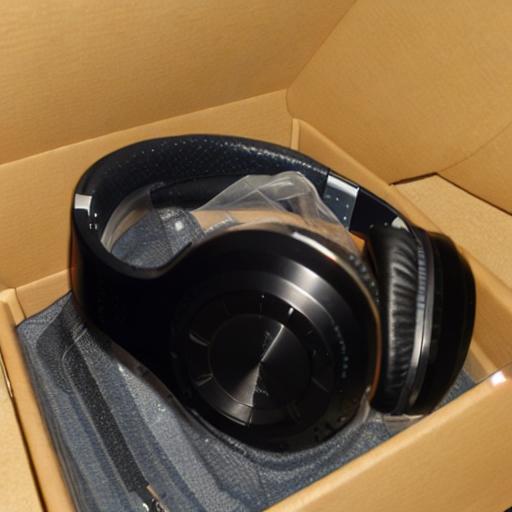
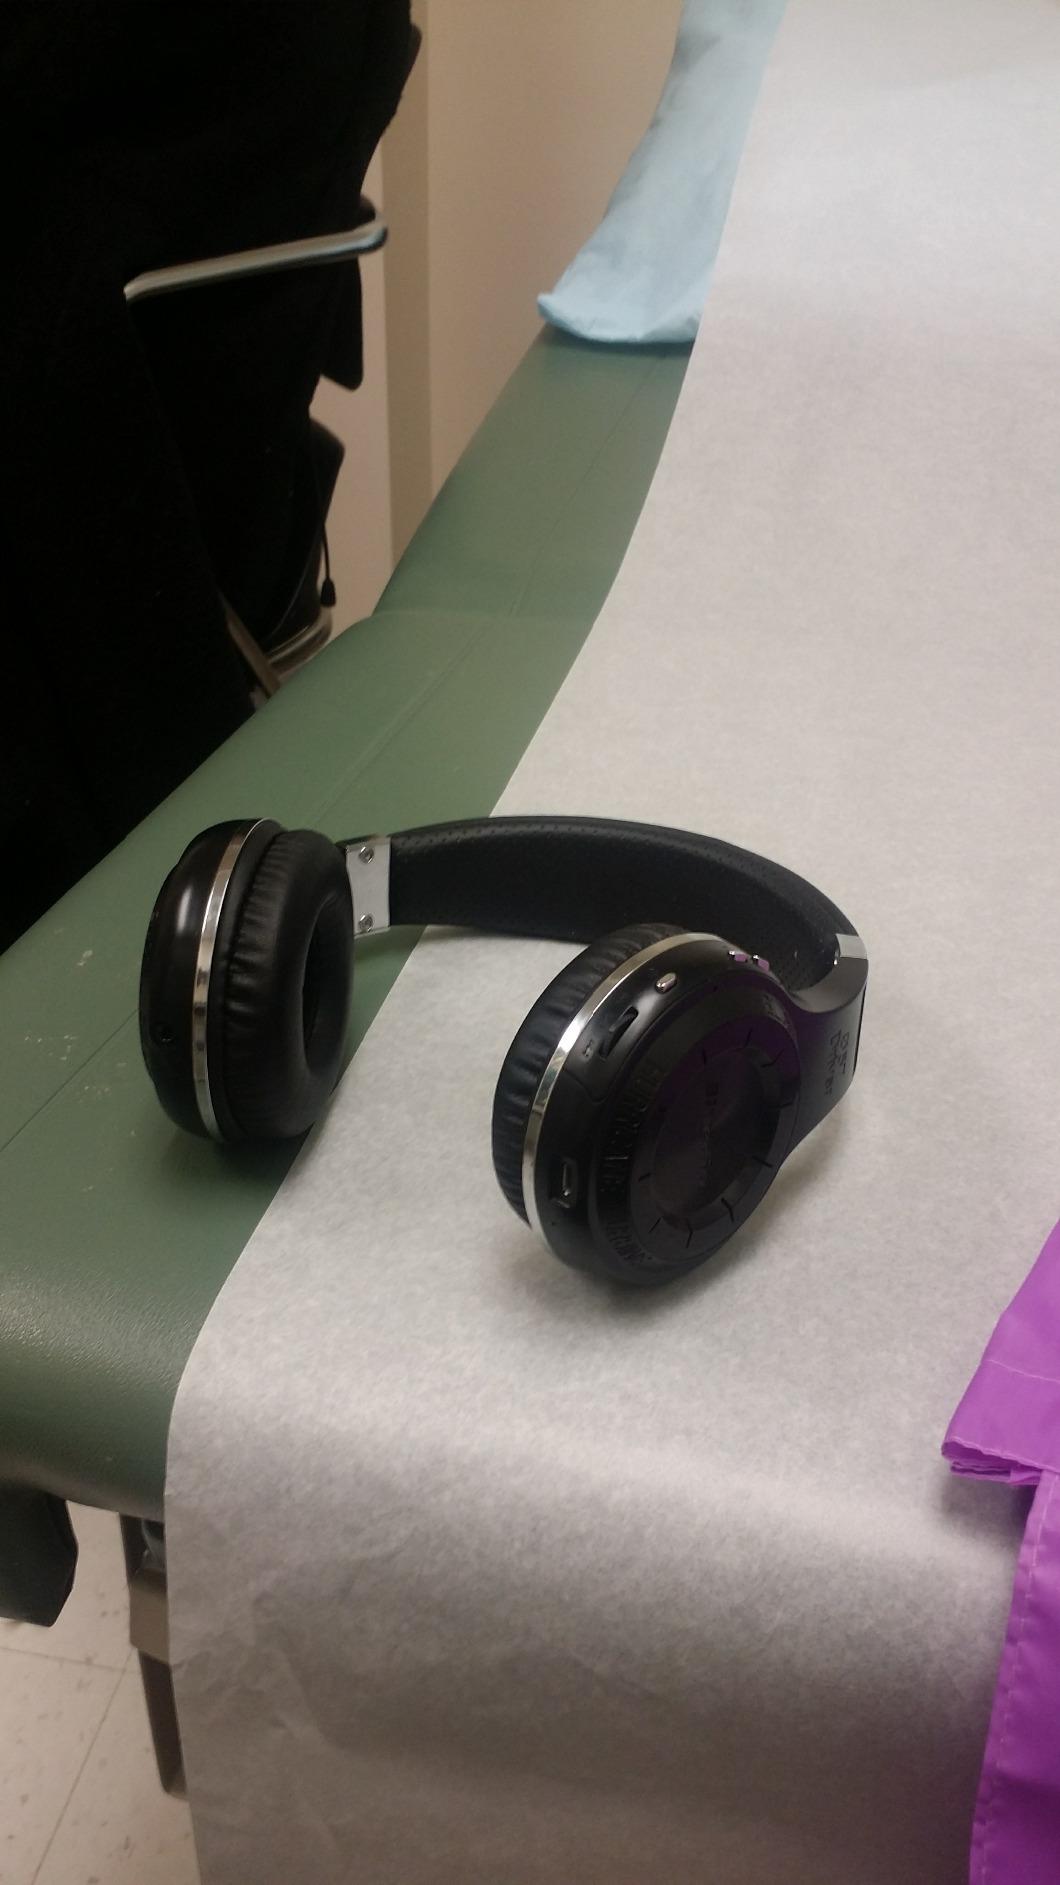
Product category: headphones
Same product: no